1002 German royal election

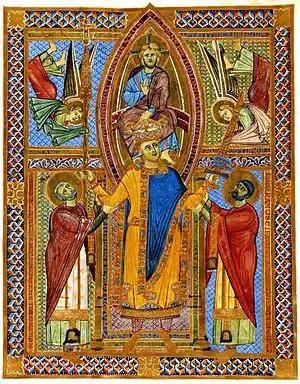
Henry IV of Bavaria, in a sacramentary

On 23/24 January 1002, the 21-year-old Emperor Otto III unexpectedly died of malaria at the Castel Paterno in Italy, without heirs or a will. As the last male line descendant of Emperor Otto I, the older line of the Liudolfings came to an end with him.